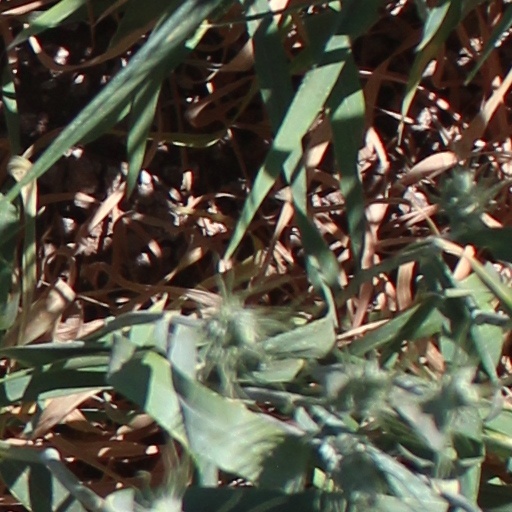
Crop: wheat